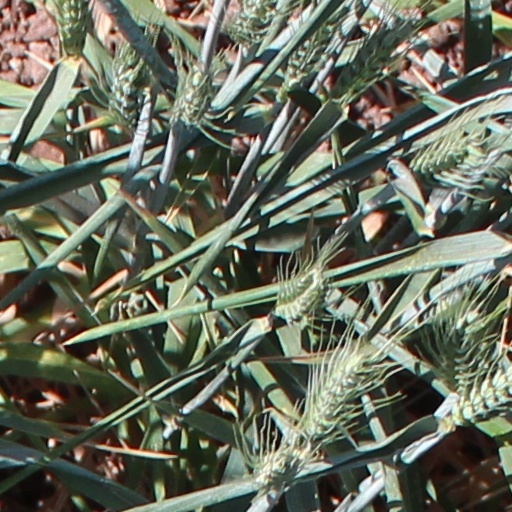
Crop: wheat